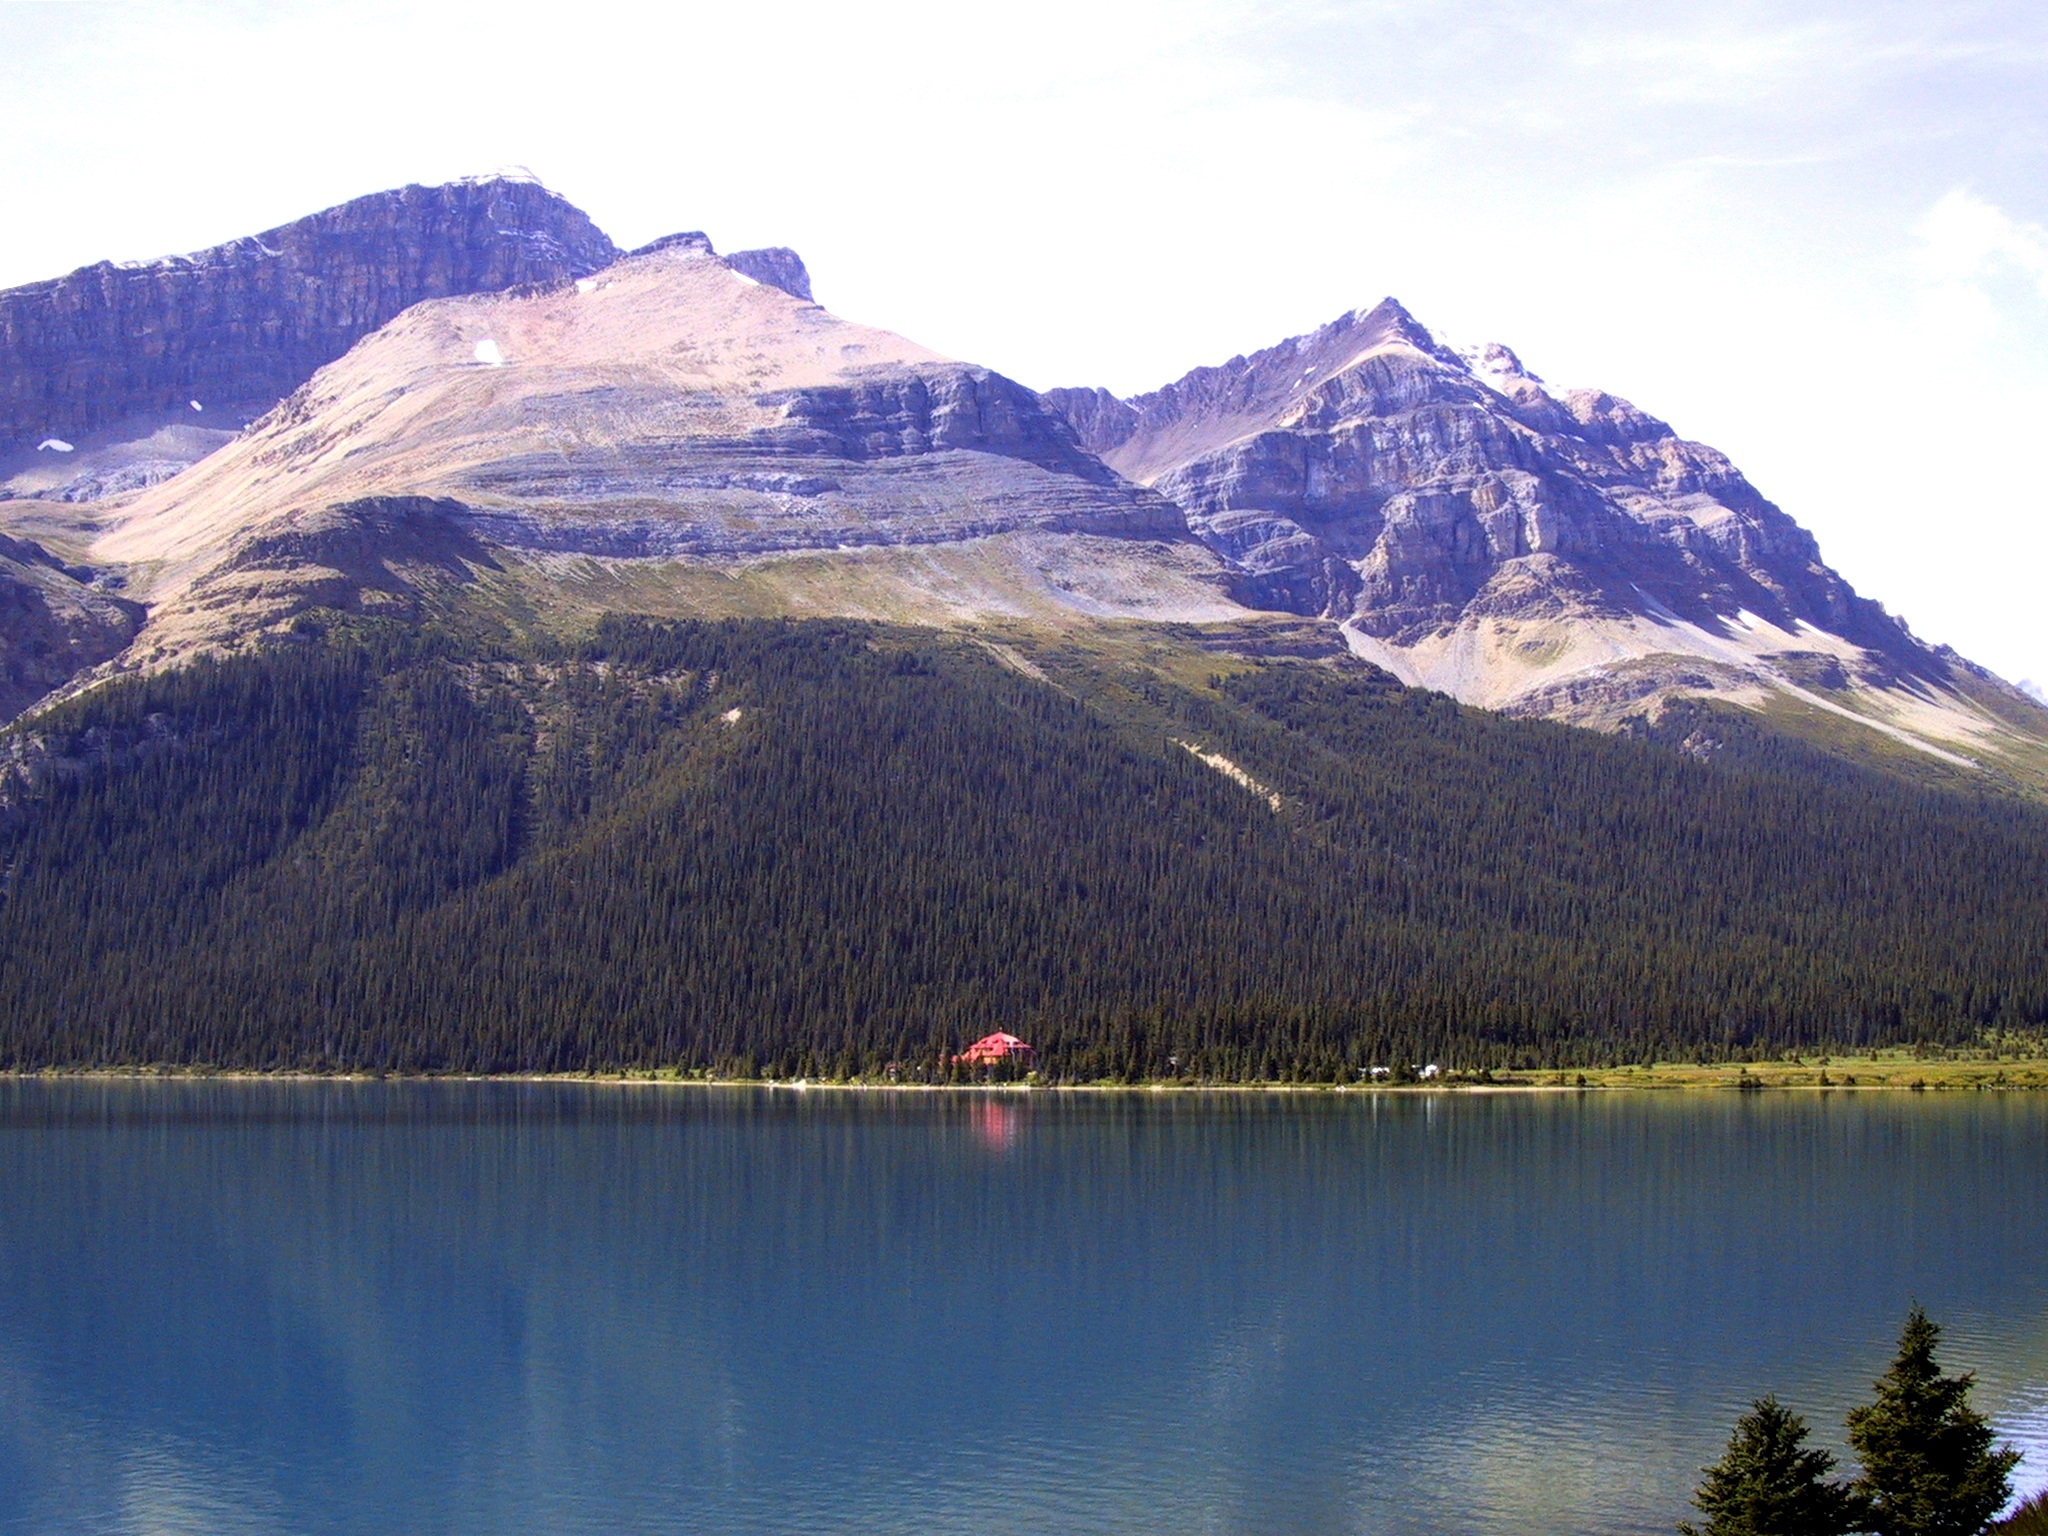
landscape, outdoor, wilderness, mountain, snow, lake, mountain range, reflection, scenic, natural, park, fjord, reservoir, highland, ridge, alps, canada, plateau, peaks, fell, alberta, banff, loch, landform, tarn, ice fields parkway, mountainous landforms